Weather vane

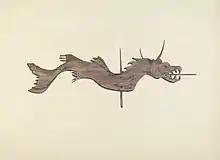
Dragon weather vane from the Index to American Design, National Gallery of Art.

Early weather-vanes had very ornamental pointers, but modern weather-vanes usually feature simple arrows that dispense with the directionals because the instrument is connected to a remote reading station. An early example of this was installed in the Royal Navy's Admiralty building in London – the vane on the roof was mechanically linked to a large dial in the boardroom so senior officers were always aware of the wind direction when they met.